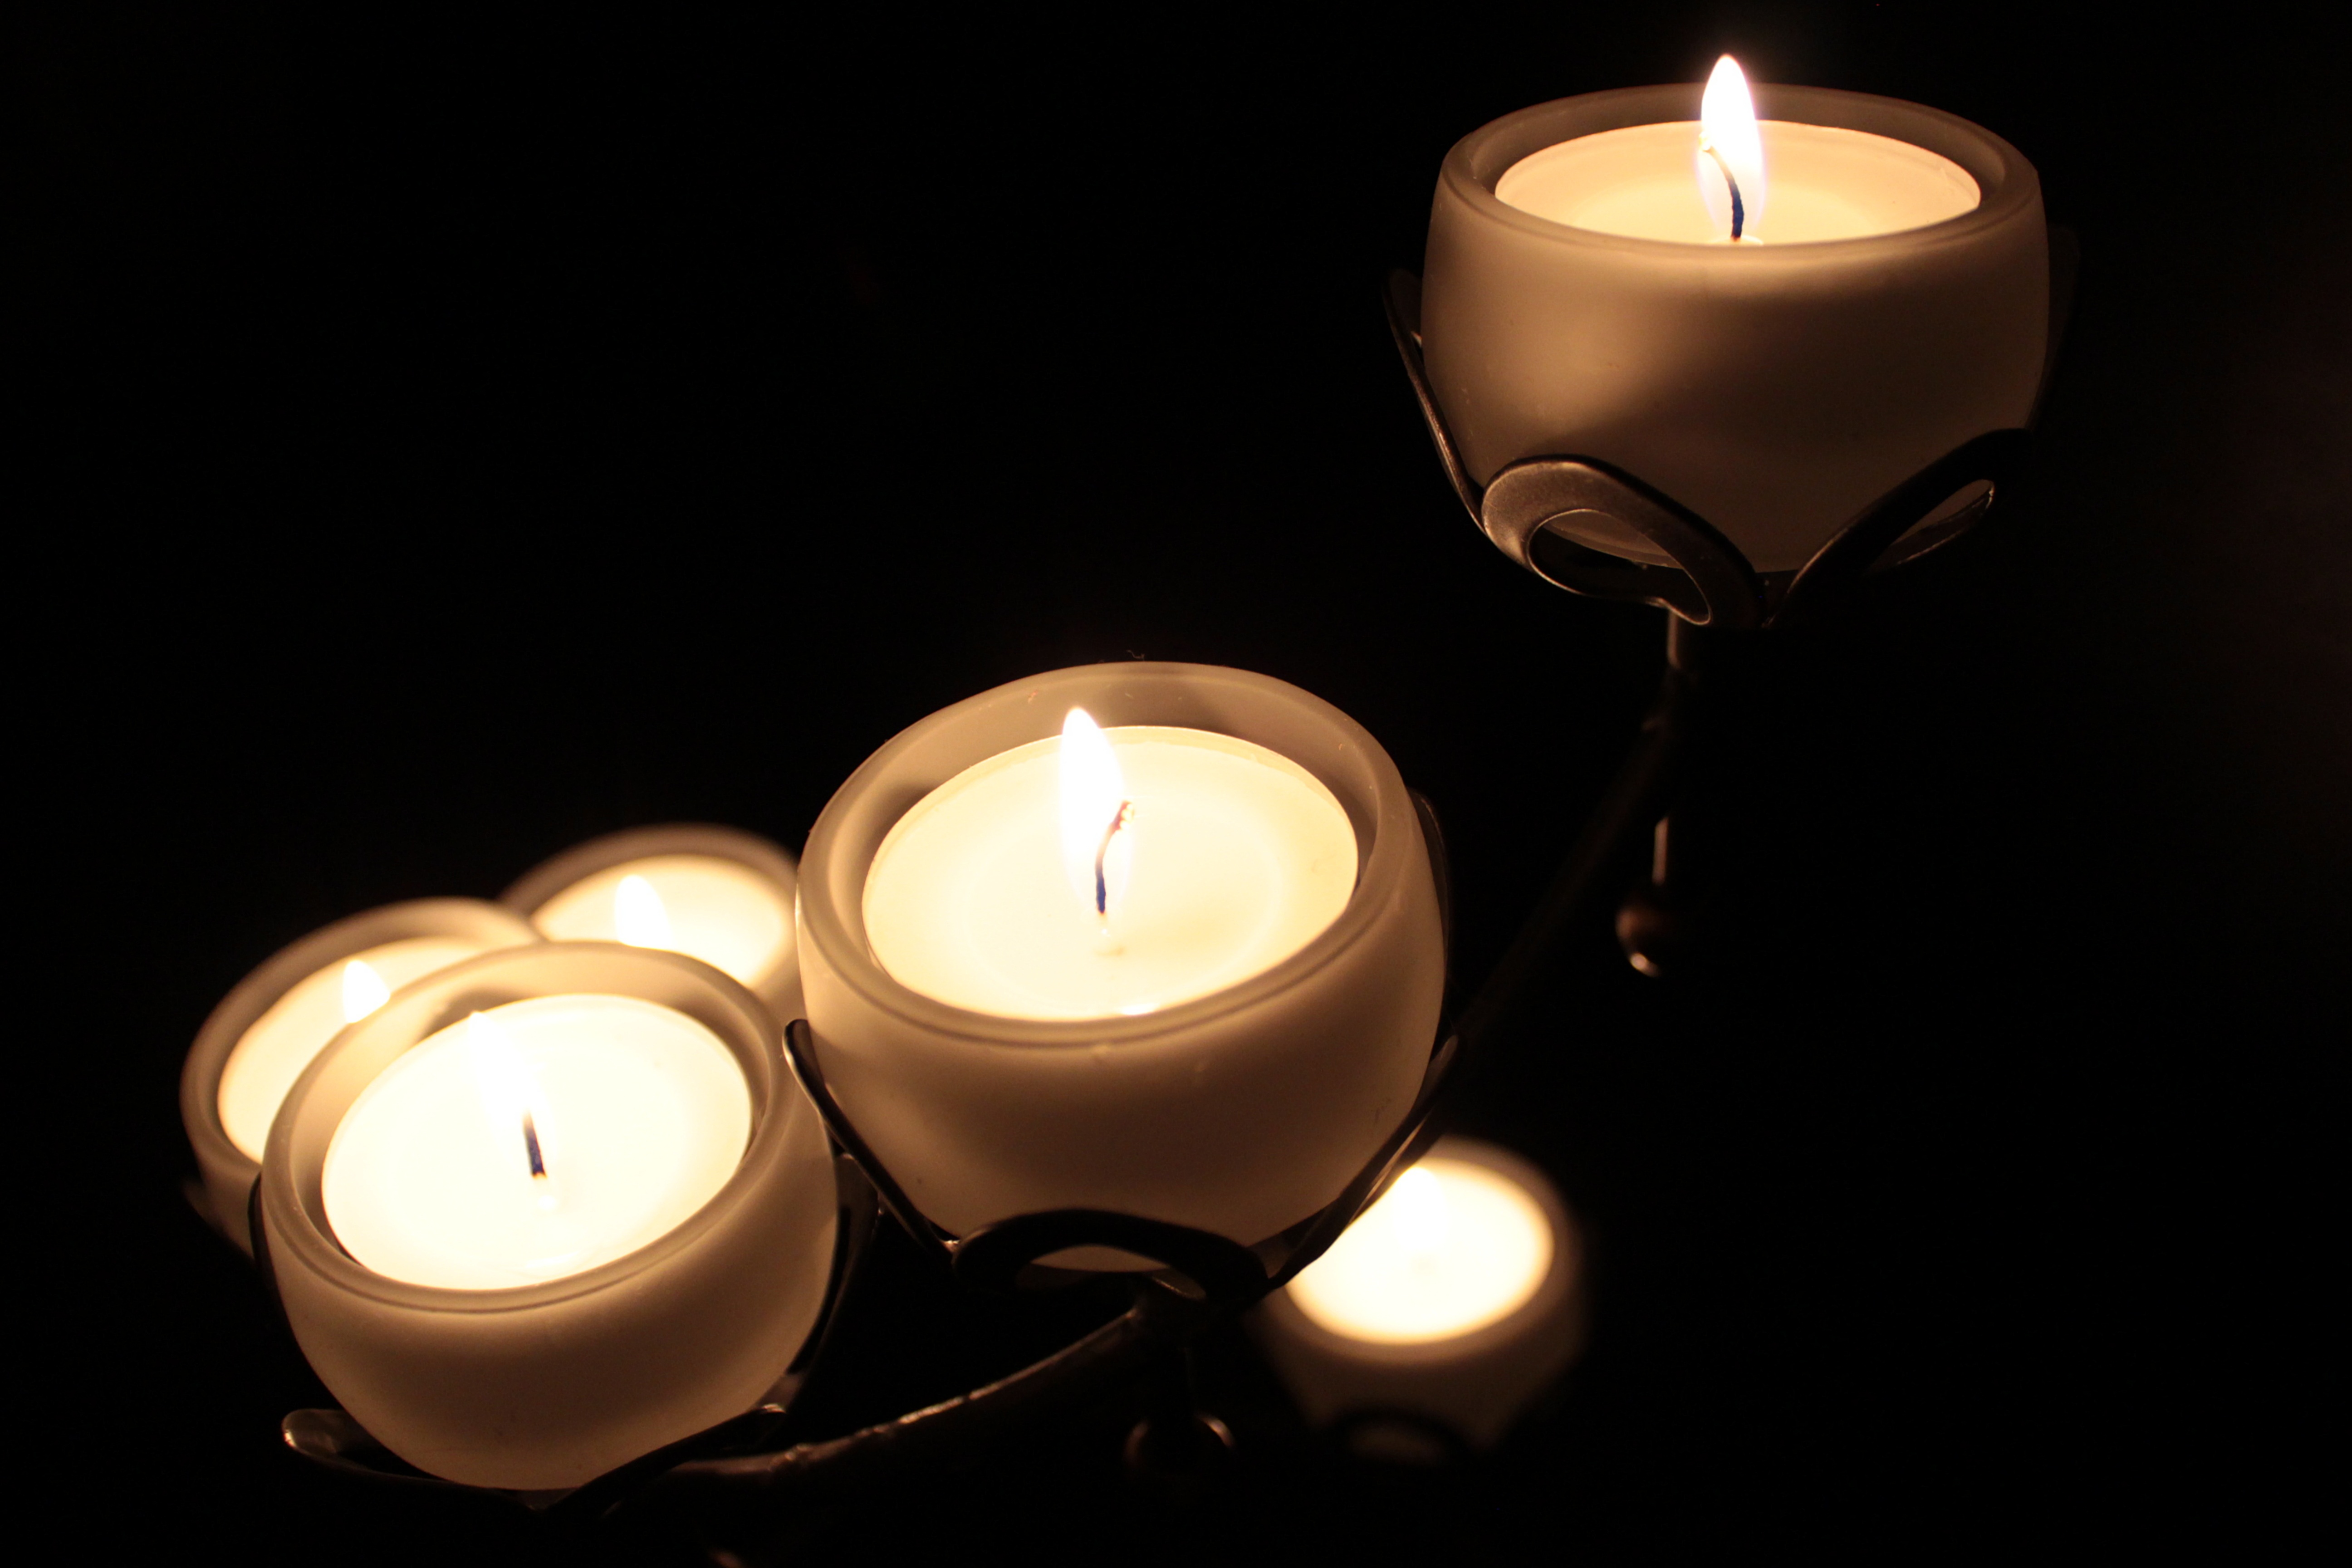
light, decoration, flame, romantic, candle, lighting, decor, burn, candles, light fixture, hell, candlelight, candle holders, still life photography, incandescent light bulb